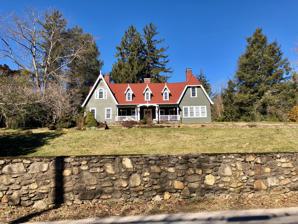
Building: Frank Smathers House
Country: United States of America
Year built: 1926
Historic house in North Carolina, United States United States historic place Frank Smathers House U.S. National Register of Historic Places Frank Smathers House, January 2019 Show map of North Carolina Show map of the United States Location 724 Smathers St., Waynesville, North Carolina Coordinates 35°30′24″N 82°58′51″W / 35.50667°N 82.98083°W / 35.50667; -82.98083 Area 2.7 acres (1.1 ha) Built 1926 ( 1926 ) Architect DeGarmo, Richard Architectural style Late 19th And 20th Century Revivals NRHP reference No. 98000730 Added to NRHP July 10, 1998 Frank Smathers House , also known as The Evergreens, is a historic home located at Waynesville , Haywood County, North Carolina . It was built in 1926, and is a 1 + 1 ⁄ 2 -story, H-shaped, eclectic frame dwelling with Gothic Revival and Colonial Revival style design elements. It features a steeply pitched, cross gable roof with imbricated fish-scale asphalt shingles, brick interior slope chimneys, projecting eaves, and exposed rafters. Also on the property are a contributing barn (c. 1900) and stone retaining wall (1926). It was built as a summer home and family cottage for the Frank Smathers family, who owned the home from 1926 until 1988. U.S. Senator George Smathers (1913-2007), son of Frank Smathers owned the home, followed by Florida Secretary of State, Bruce Smathers , (1943) grandson of Frank Smathers, before being sold outside the family. It was listed on the National Register of Historic Places in 1998. References